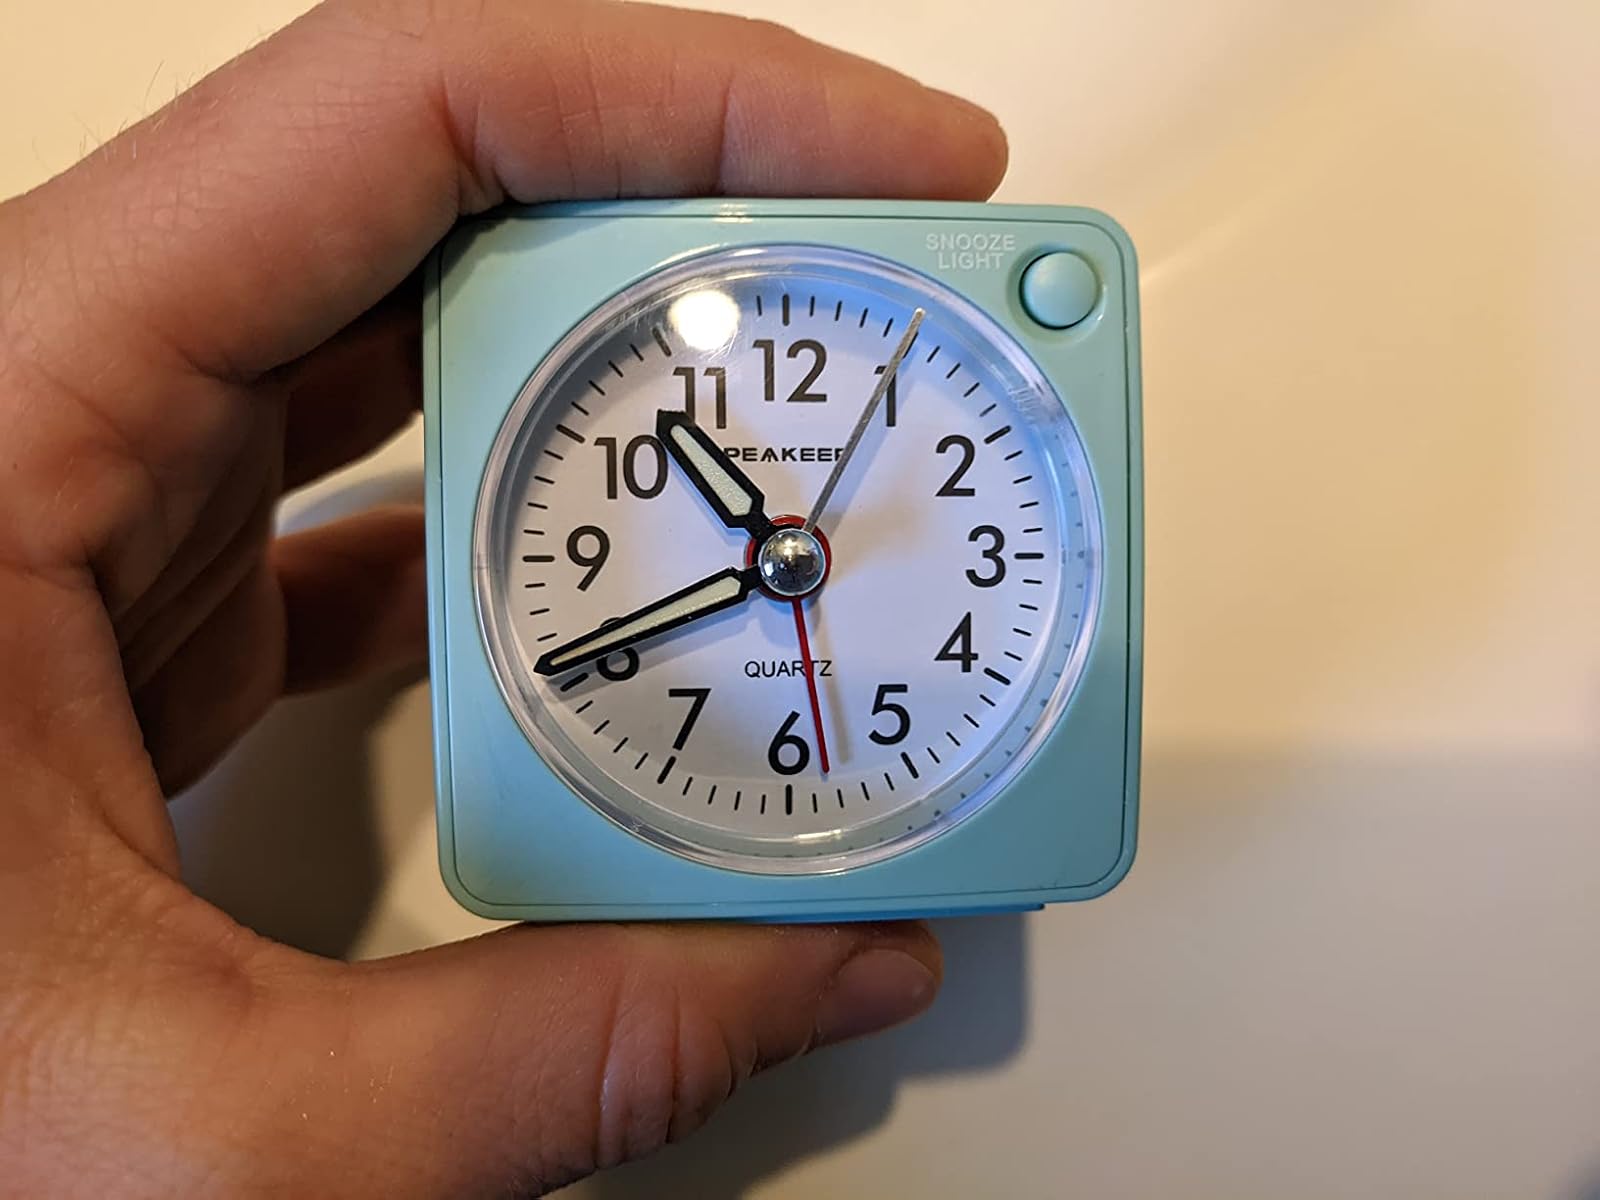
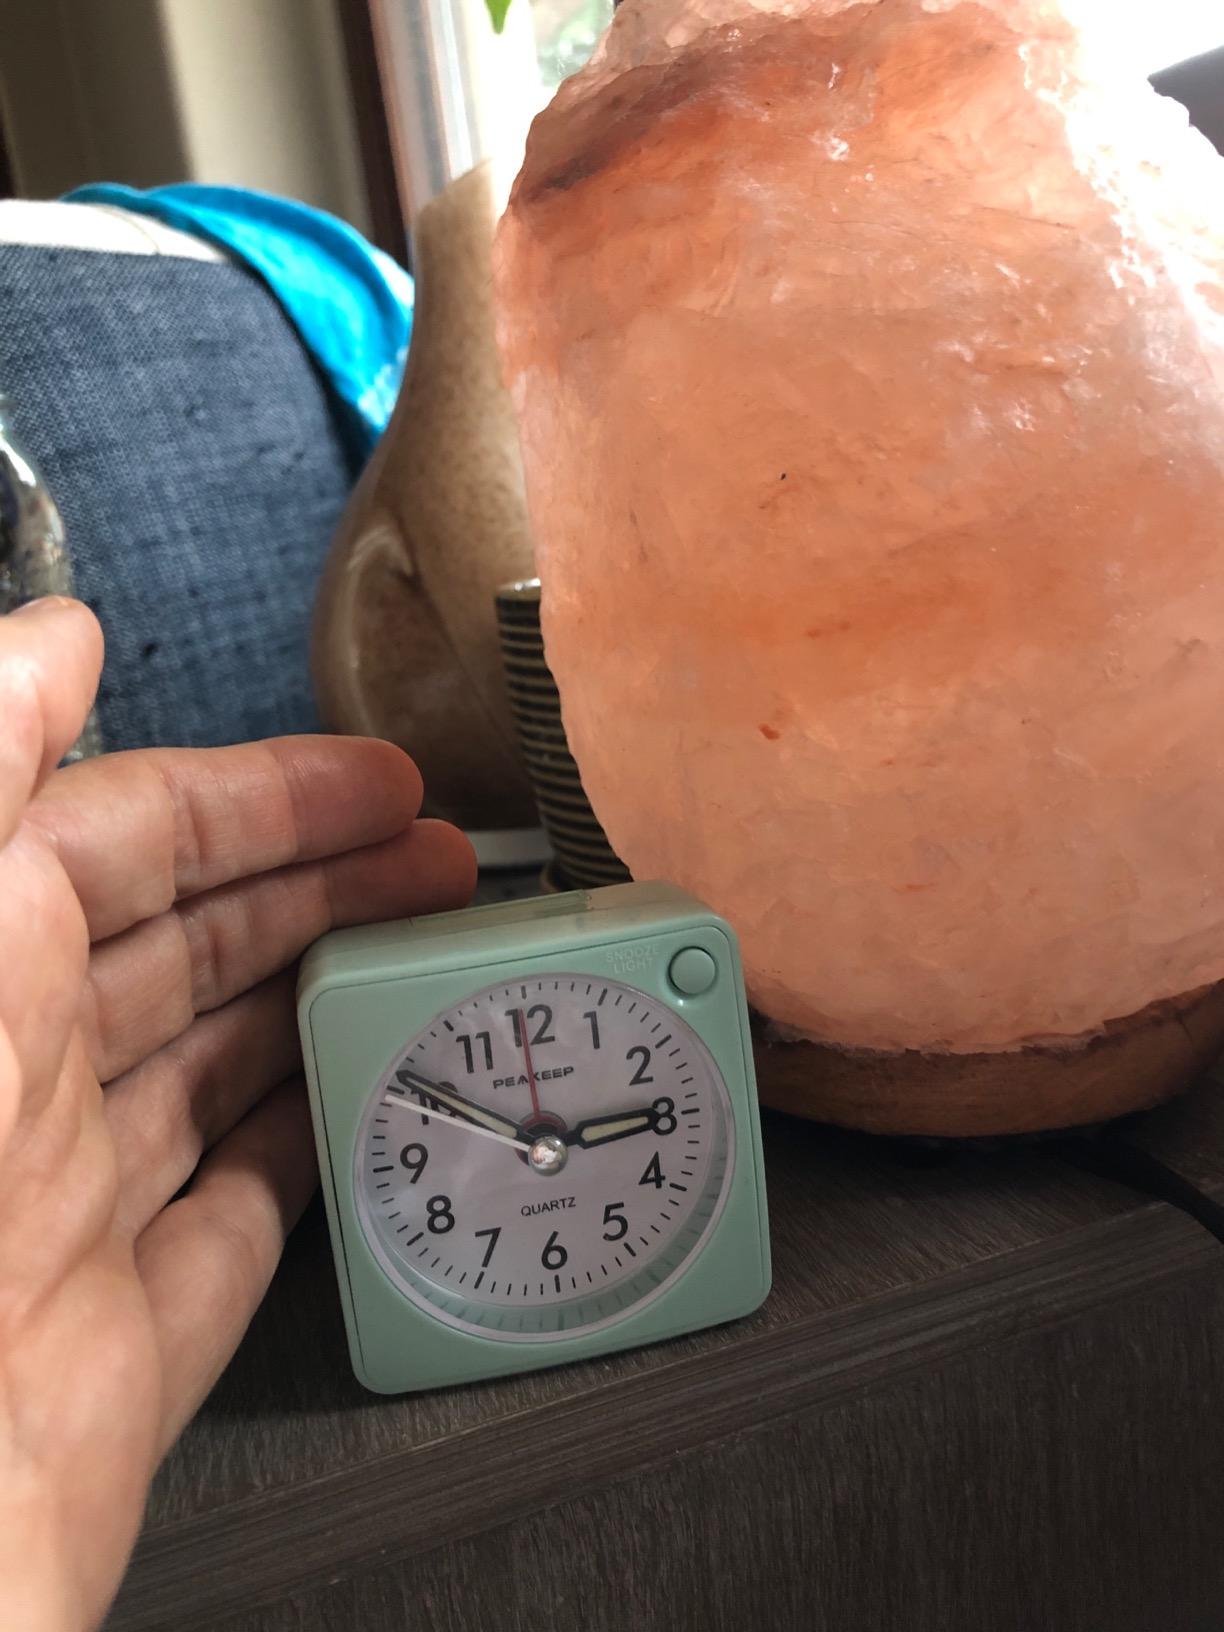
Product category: clock
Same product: yes